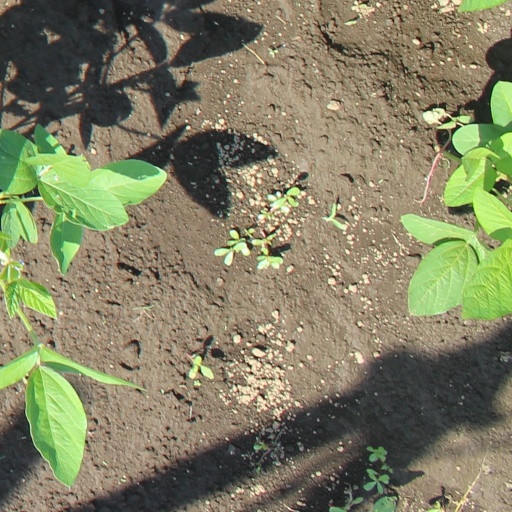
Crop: soybean